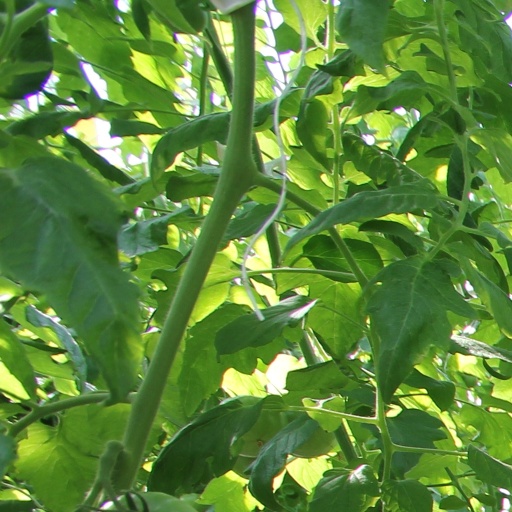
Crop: tomato